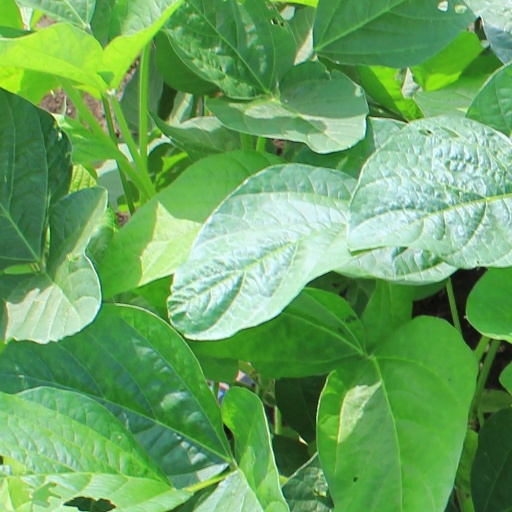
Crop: soybean